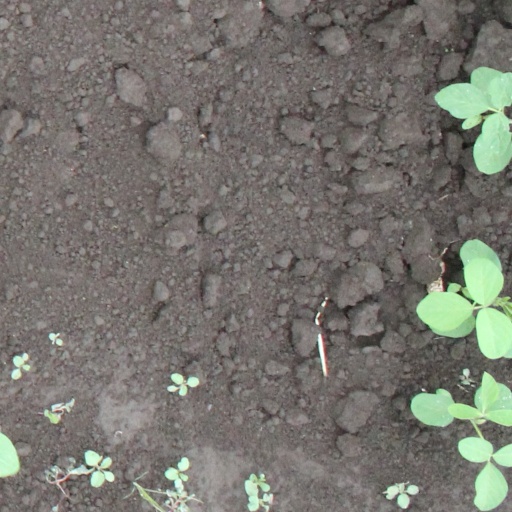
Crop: soybean